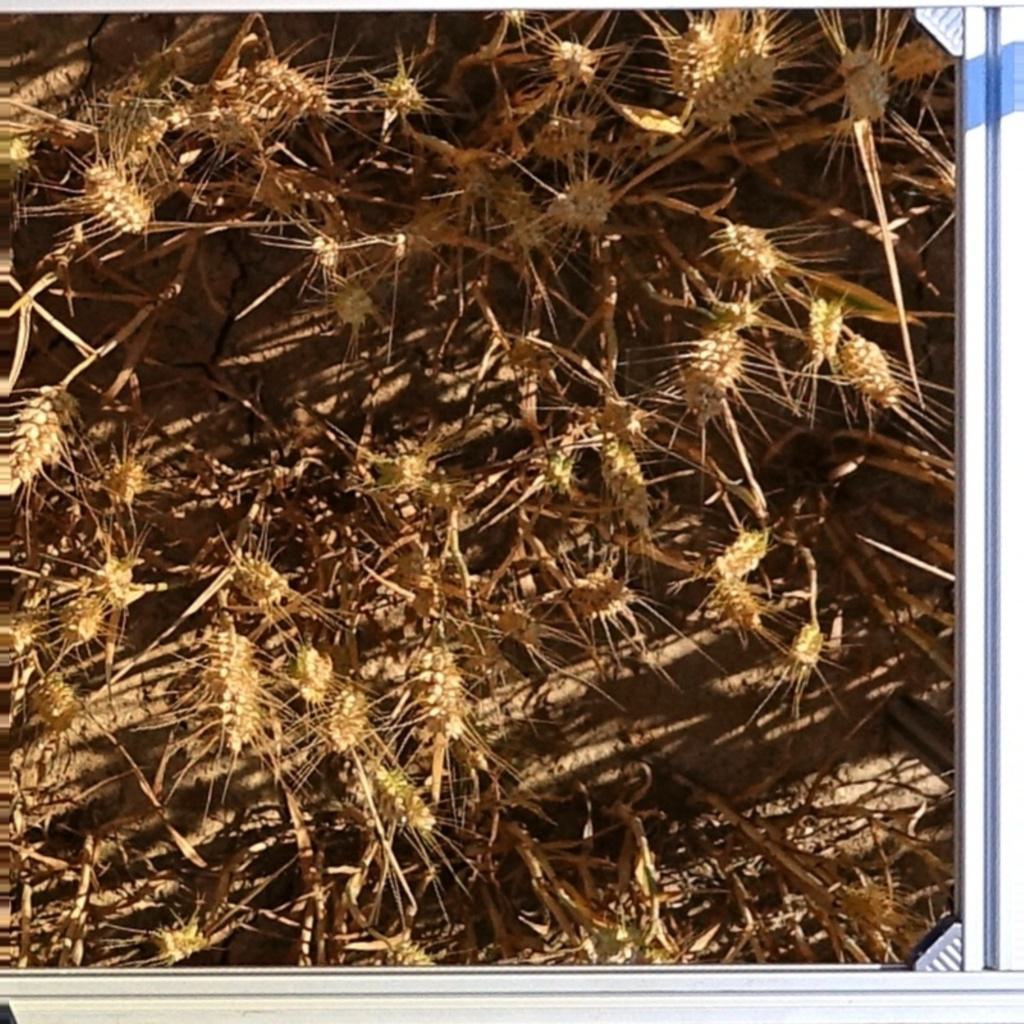
Country: France
Location: VLB
Wheat development stage: Ripening